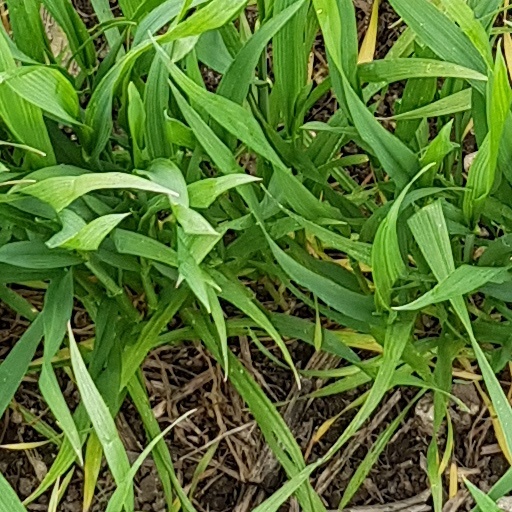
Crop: wheat